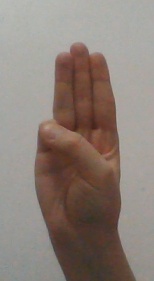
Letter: thaa